Push-up

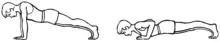
Side view of a push-up

The push-up (press-up in British English) is a common calisthenics exercise beginning from the prone position. By raising and lowering the body using the arms, push-ups exercise the pectoral muscles, triceps, and anterior deltoids, with ancillary benefits to the rest of the deltoids, serratus anterior, coracobrachialis, and the midsection as a whole. Push-ups are a basic exercise used in civilian athletic training or physical education and commonly in military physical training. It is also a common form of punishment used in the military, school sport, and some martial arts disciplines for its humiliating factor (when one fails to do a specified amount) and for its lack of equipment. Variations, such as wide-arm and diamond push-ups, target specific muscle groups and provide further challenges.